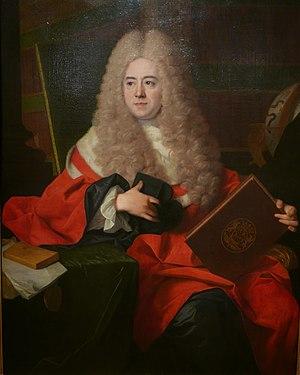
François Xavier Bon de Saint Hilaire, né à Montpellier le 11 octobre 1678 et mort à Narbonne le 18 janvier 1761), président de la Chambre des comptes de Languedoc, est entré dans l'histoire pour l'intérêt qu'il portait à l'utilisation de la soie d'araignée comme fibre textile.